Christianity in Canada

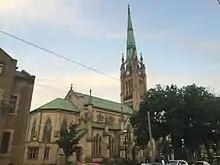
St. James Church, an Anglican cathedral in Old Toronto.

Christianity is the most adhered-to religion in Canada, with 19,373,330 Canadians, or 53.3%, identifying themselves as of the 2021 census. The preamble to the Canadian Charter of Rights and Freedoms refers to God. The French colonization beginning in the 17th century established a Roman Catholic francophone population in New France, especially Acadia and Lower Canada (now Nova Scotia, New Brunswick and Quebec). British colonization brought waves of Anglicans and other Protestants to Upper Canada, now Ontario. The Russian Empire spread Orthodox Christianity in a small extent to the tribes in the far north and western coasts, particularly hyperborean nomads like the Inuit. Orthodoxy would arrive in mainland Canada with immigrants from the eastern and southern Austro-Hungarian Empire and western Russian Empire starting in the 1890s; then refugees from the Soviet Union, Eastern Bloc, Greece and elsewhere during the last half of the 20th century.